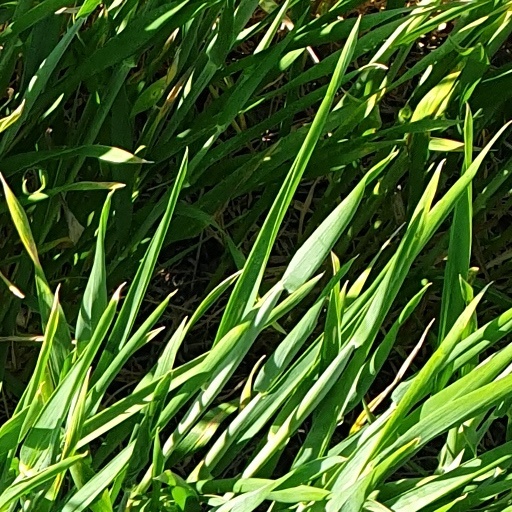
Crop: wheat